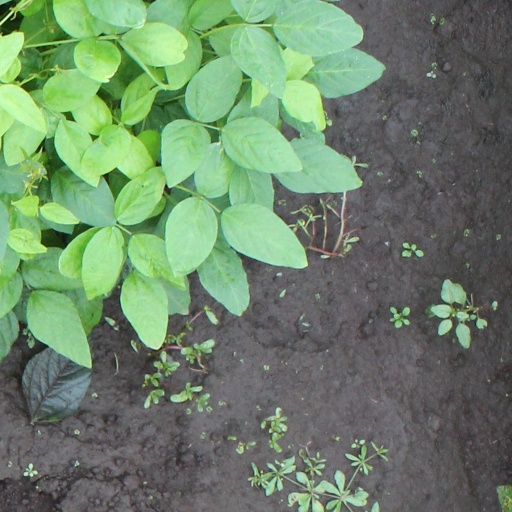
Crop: soybean